Pell Frischmann

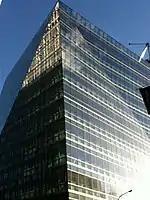
62 Buckingham Gate

The tall Centre Point tower was constructed between 1963 and 1966. It is a 32-storey office building above Tottenham Court Road tube station with of floor space. Pell Frischmann provided structural engineering design and construction supervision services. The external columns, load-bearing façade and floors are prefabricated off-site from concrete which was highly polished to give it the appearance of marble or granite. Centre Point achieved a record building time in the 1960s, where a complete floor cycle was achieved in seven days without the use of exterior scaffolding.